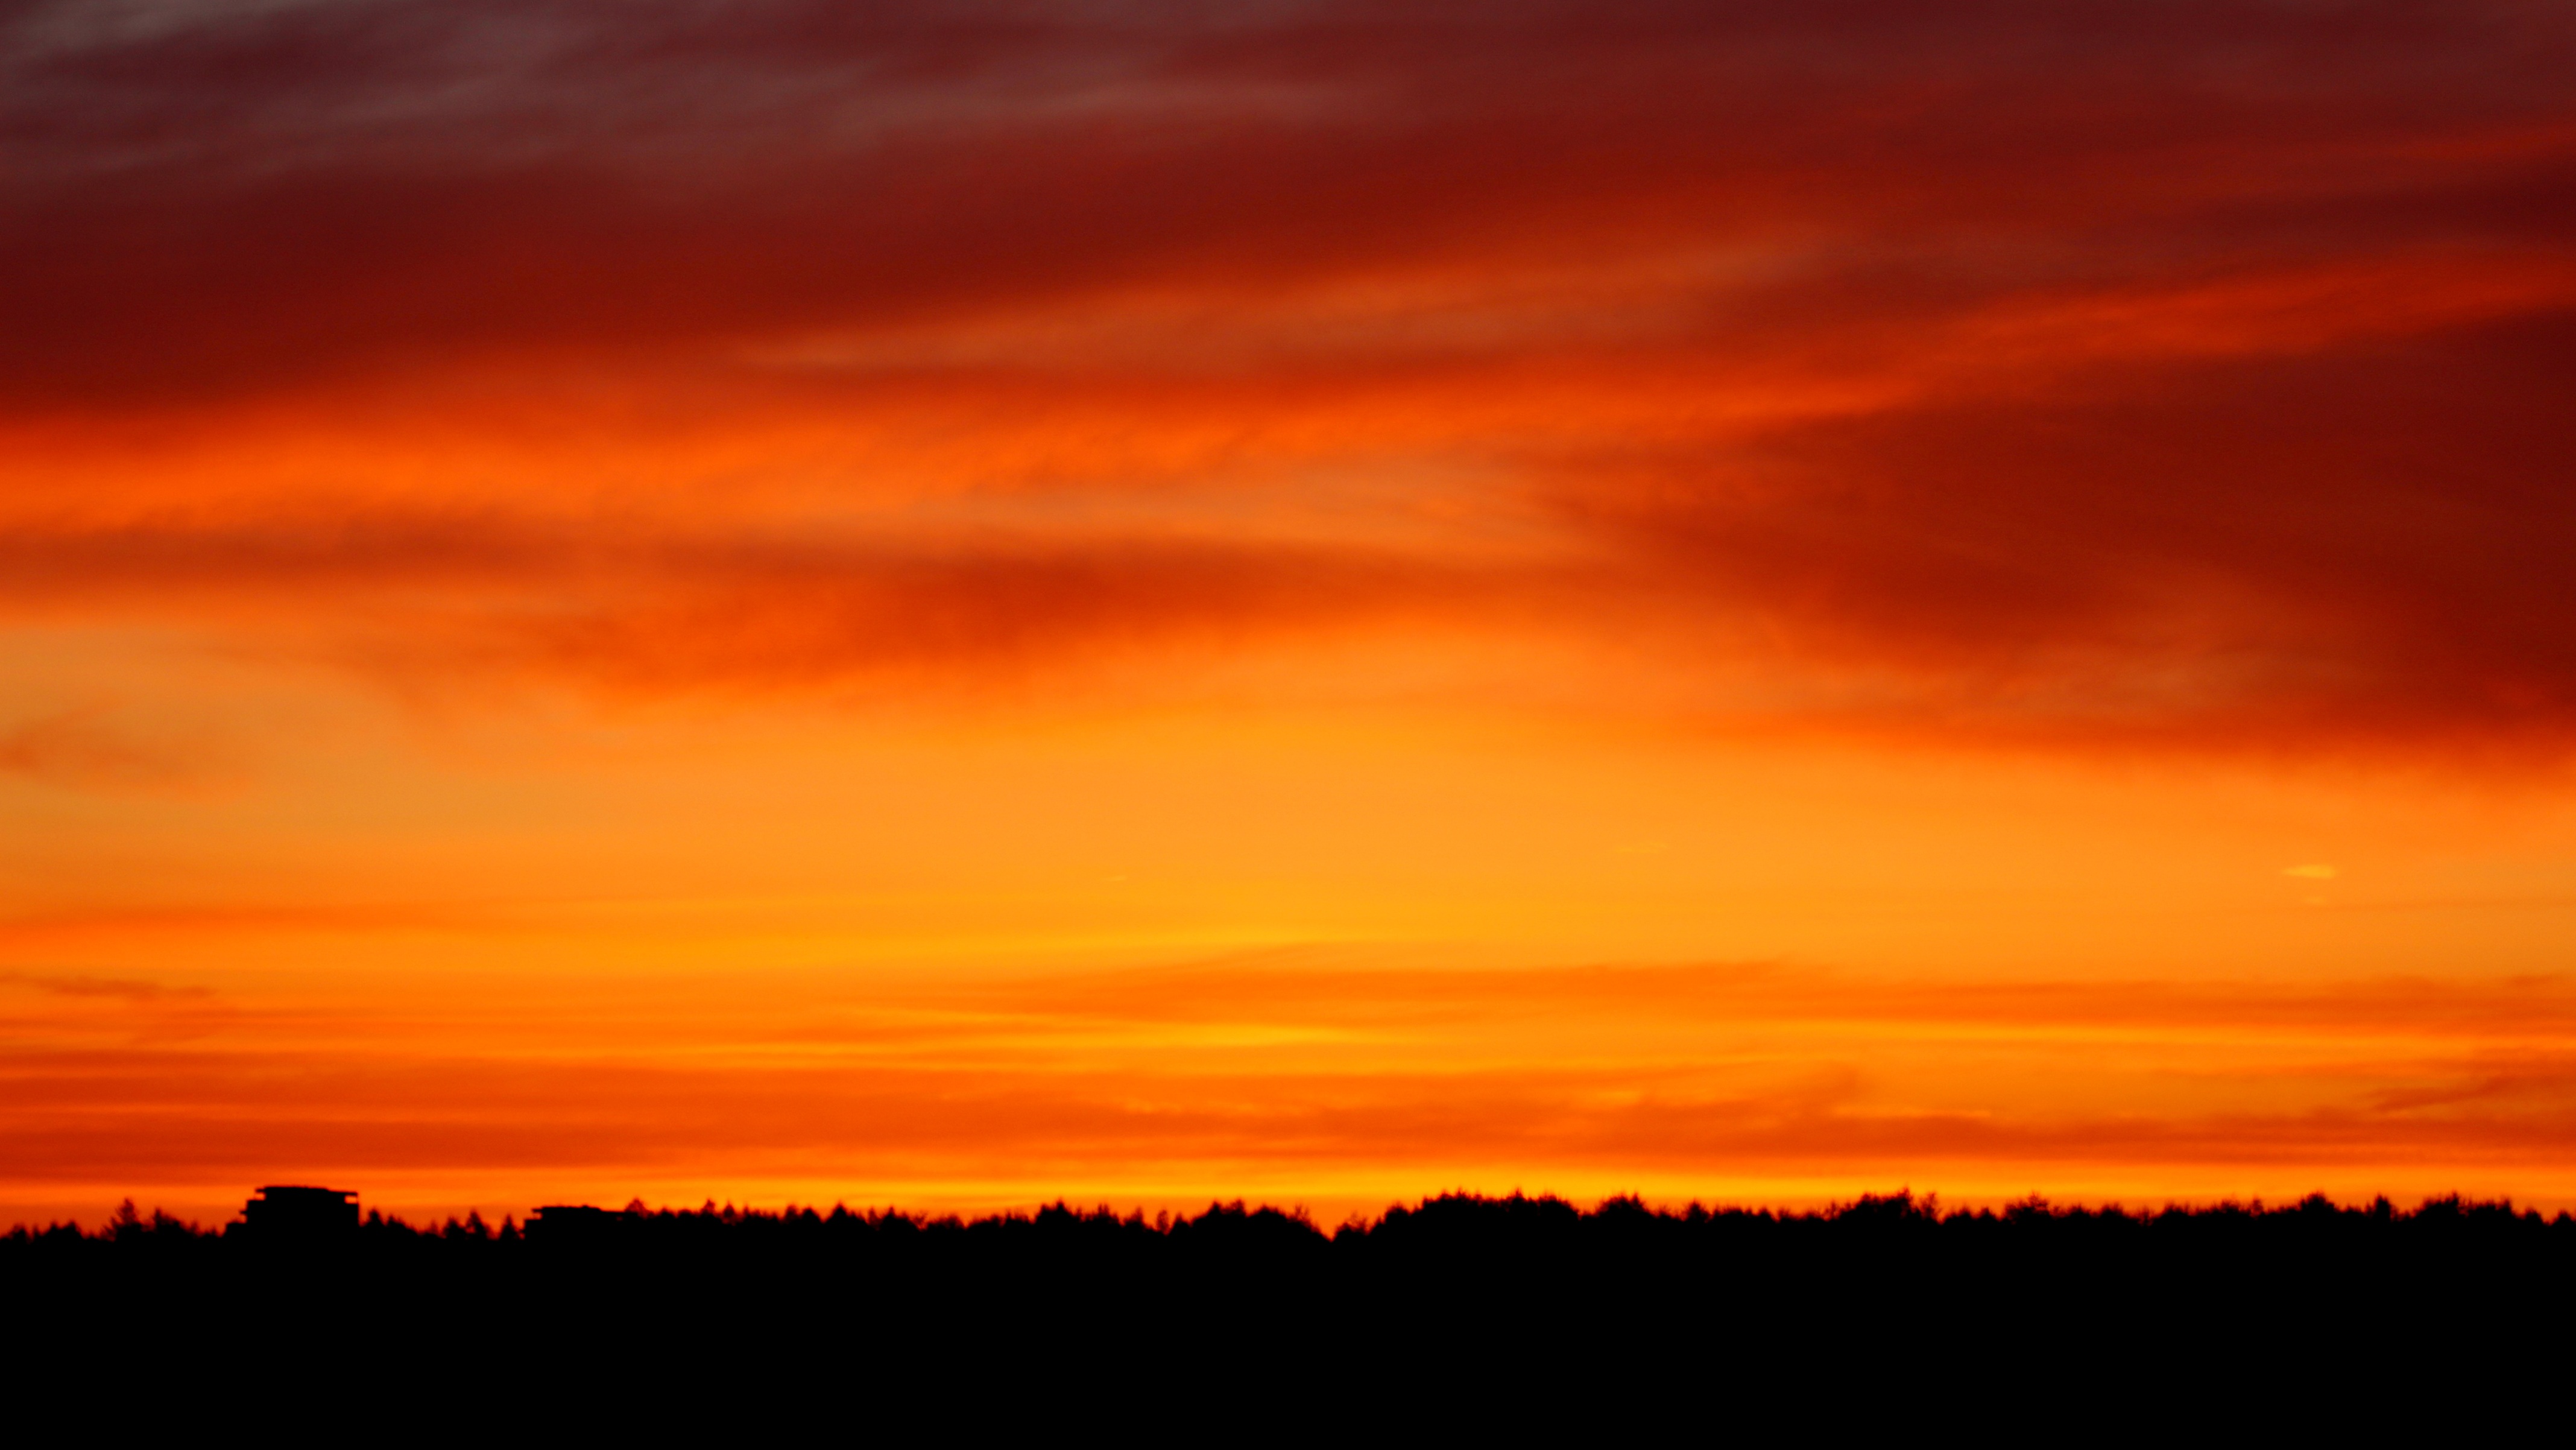
landscape, horizon, silhouette, cloud, sky, sunrise, sunset, field, prairie, sunlight, morning, dawn, atmosphere, dusk, evening, afterglow, evening sky, red sky at morning